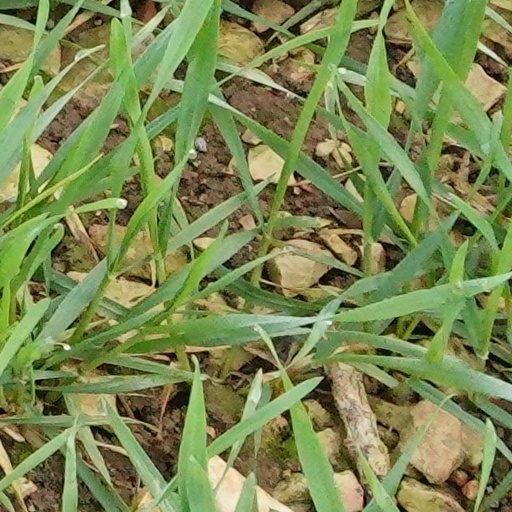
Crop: wheat